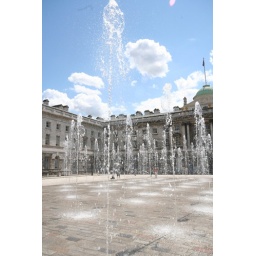
Fountains, a dancing under the yonder blue sky